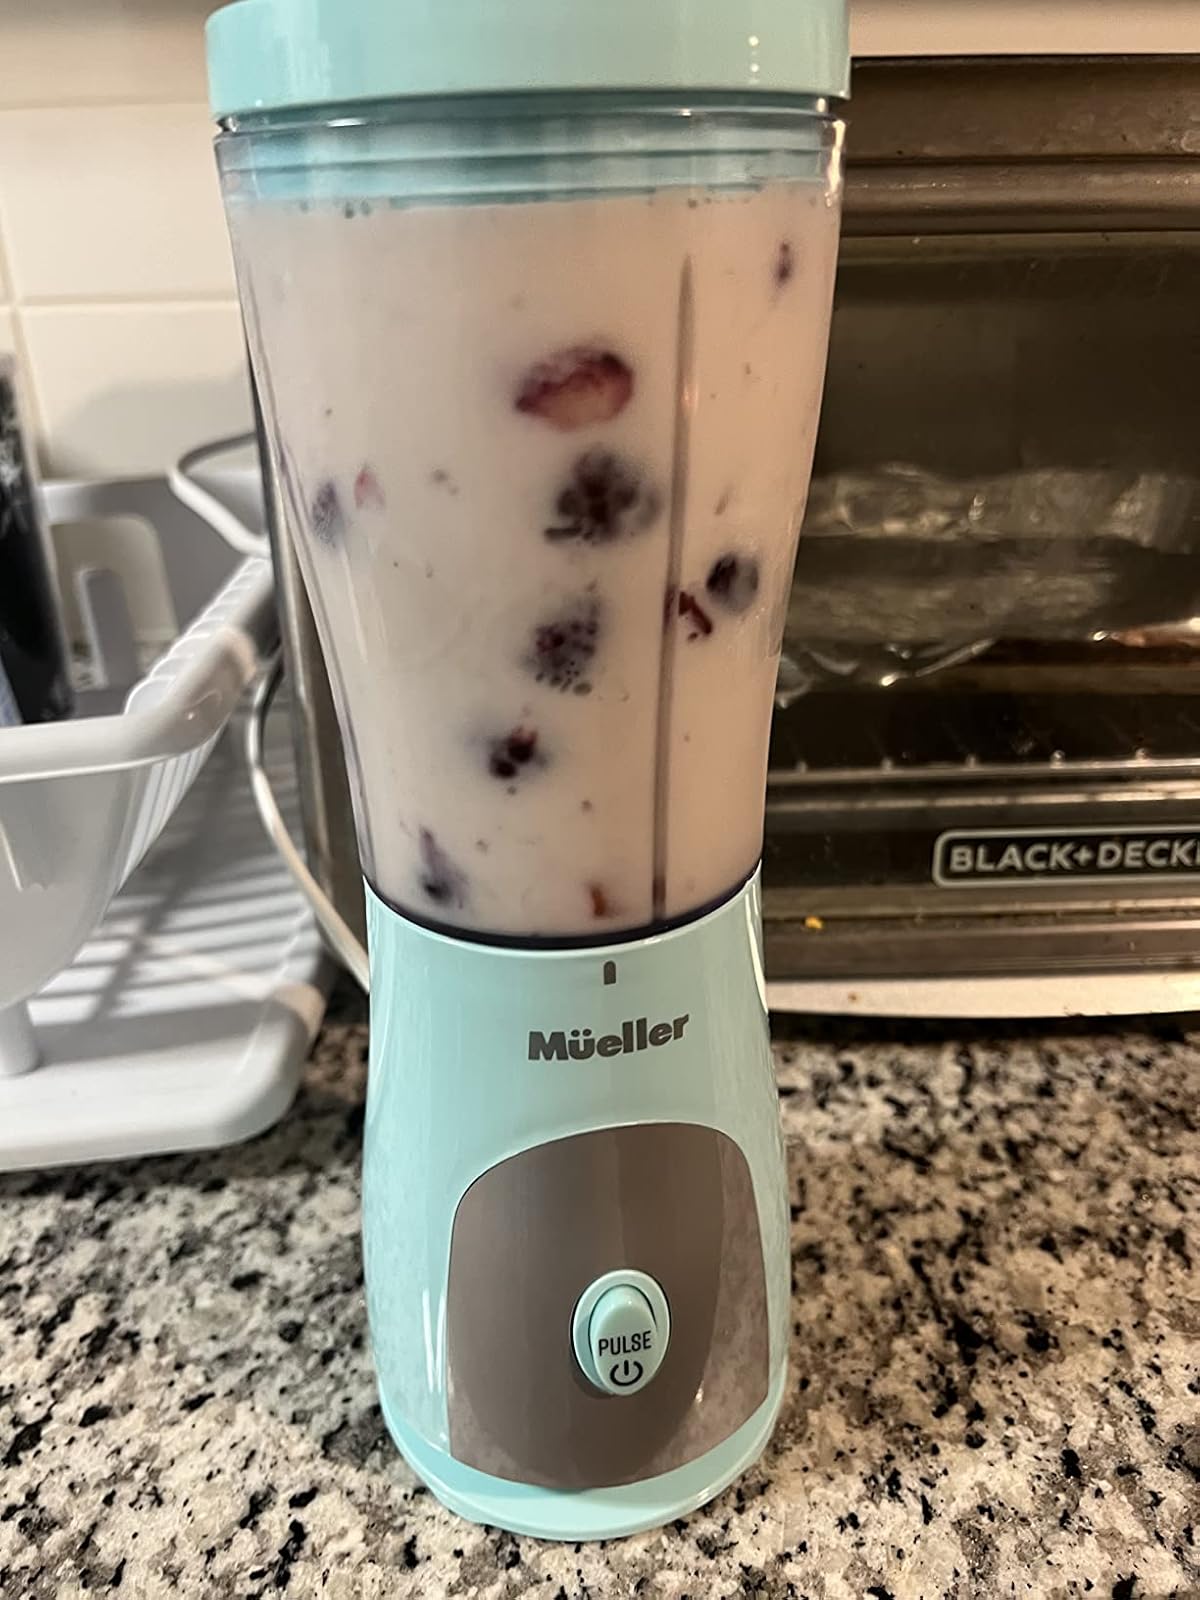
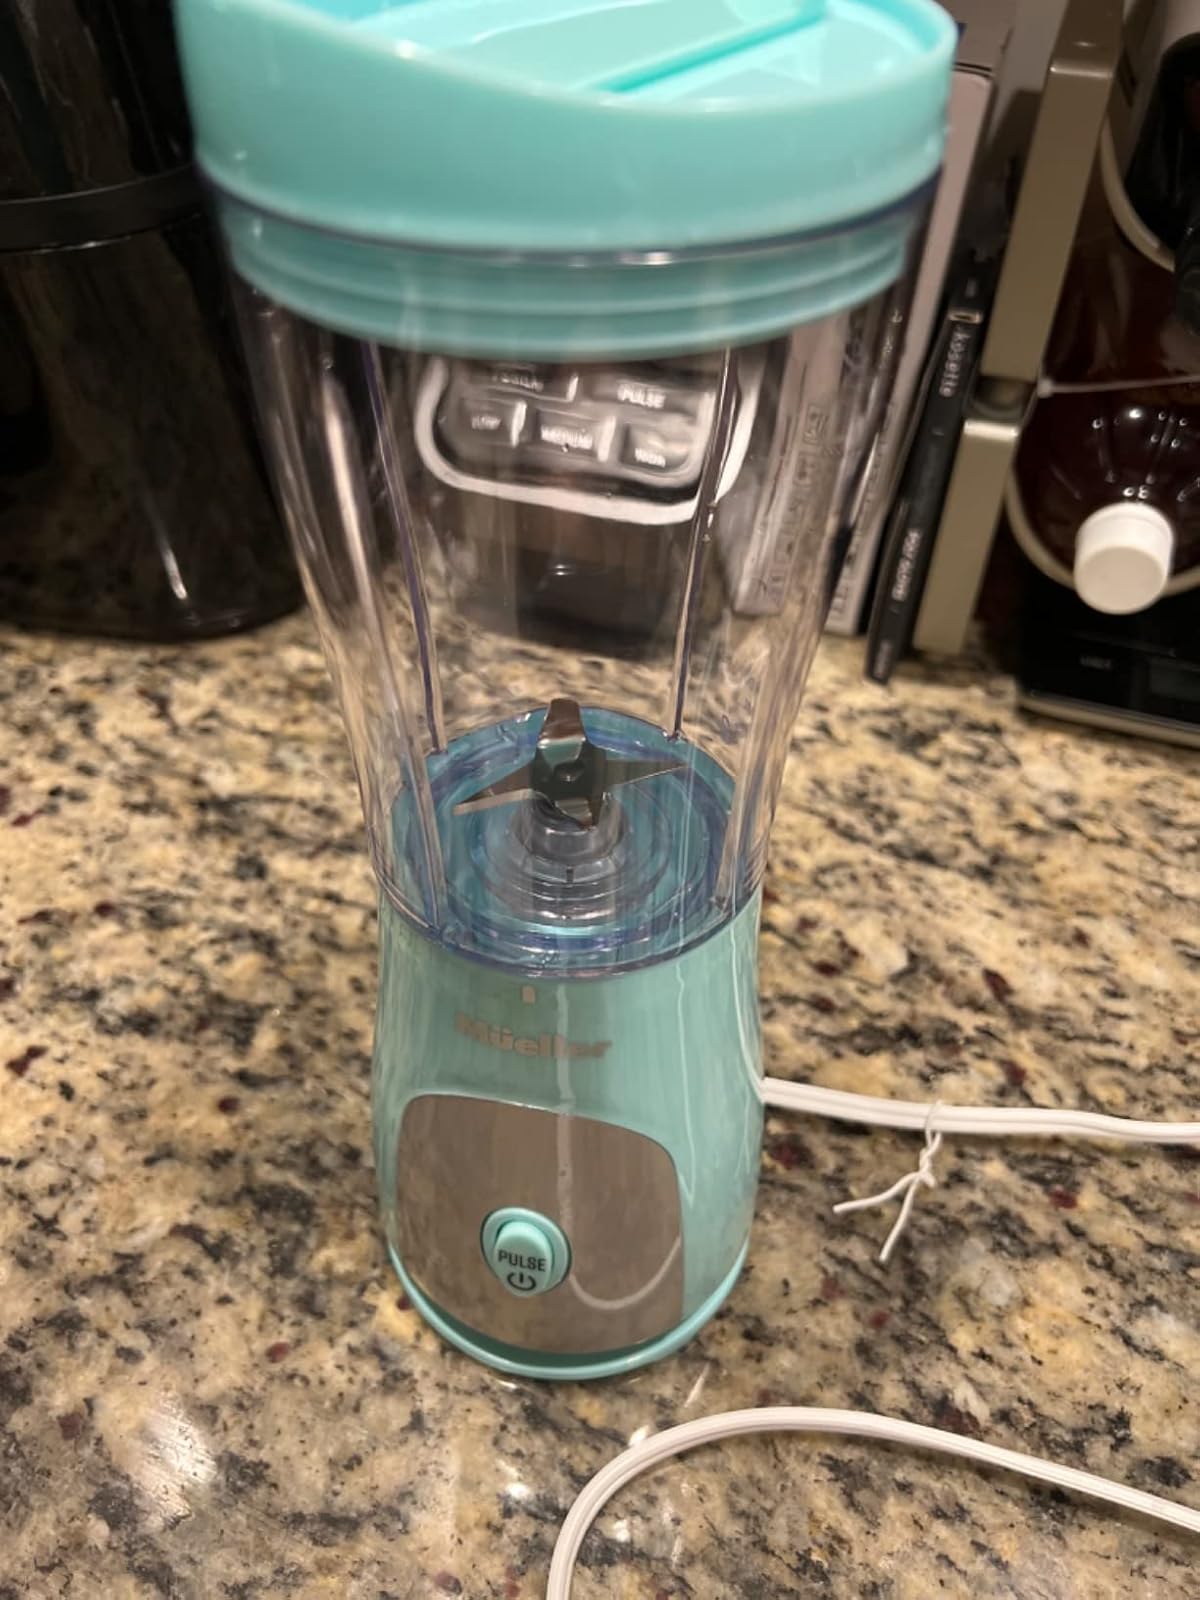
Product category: items_blender
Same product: yes